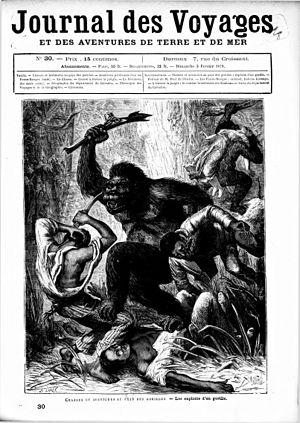
Paul Belloni Du Chaillu, né le 31 juillet 1831 à Saint-Denis et mort le 30 avril 1903 à Saint-Pétersbourg, est un explorateur et naturaliste franco-américain.